Church of Transfiguration, Ramallah

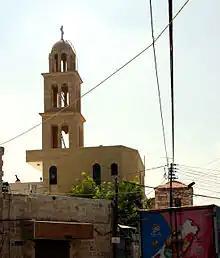
The Greek Orthodox church in Ramallah, Palestine.

The Greek Orthodox Church of Transfiguration is a church in Ramallah, West Bank, Palestine. It was inaugurated in 1852. The Basilica is of Byzantine style. The church contains sacred utensils and old icons, some of which date back to 1830 and were transferred to the church after the destruction of small churches in Ramallah as a result of persecution and several wars.